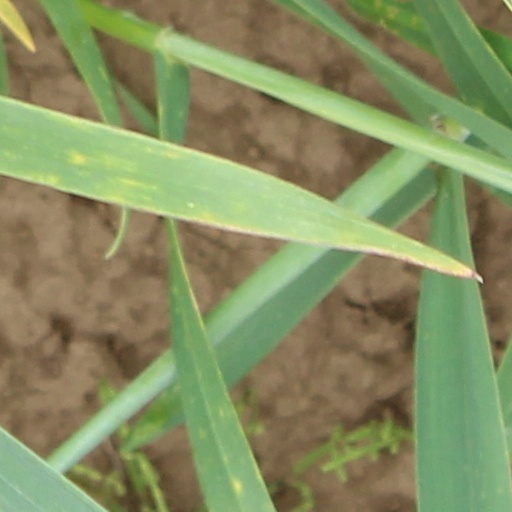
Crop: wheat